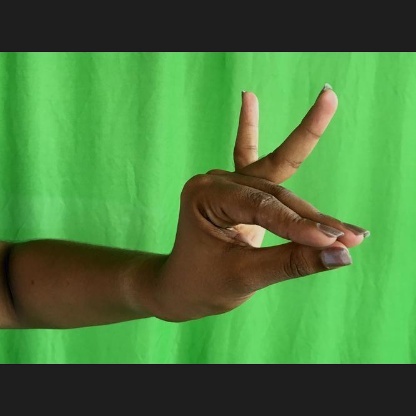
Mudra: Katakamukha